San Francisco, Bahía de Banderas

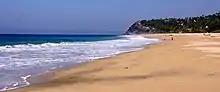
San Pancho Beach

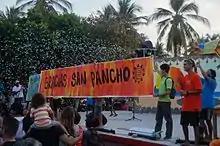
Entreamigos 10th Anniversary Celebration

San Francisco is situated along the Pacific coast of the Mexican state of Nayarit. The entire state of Nayarit is located south of the Tropic of Cancer and experiences a tropical, hot, and humid climate.